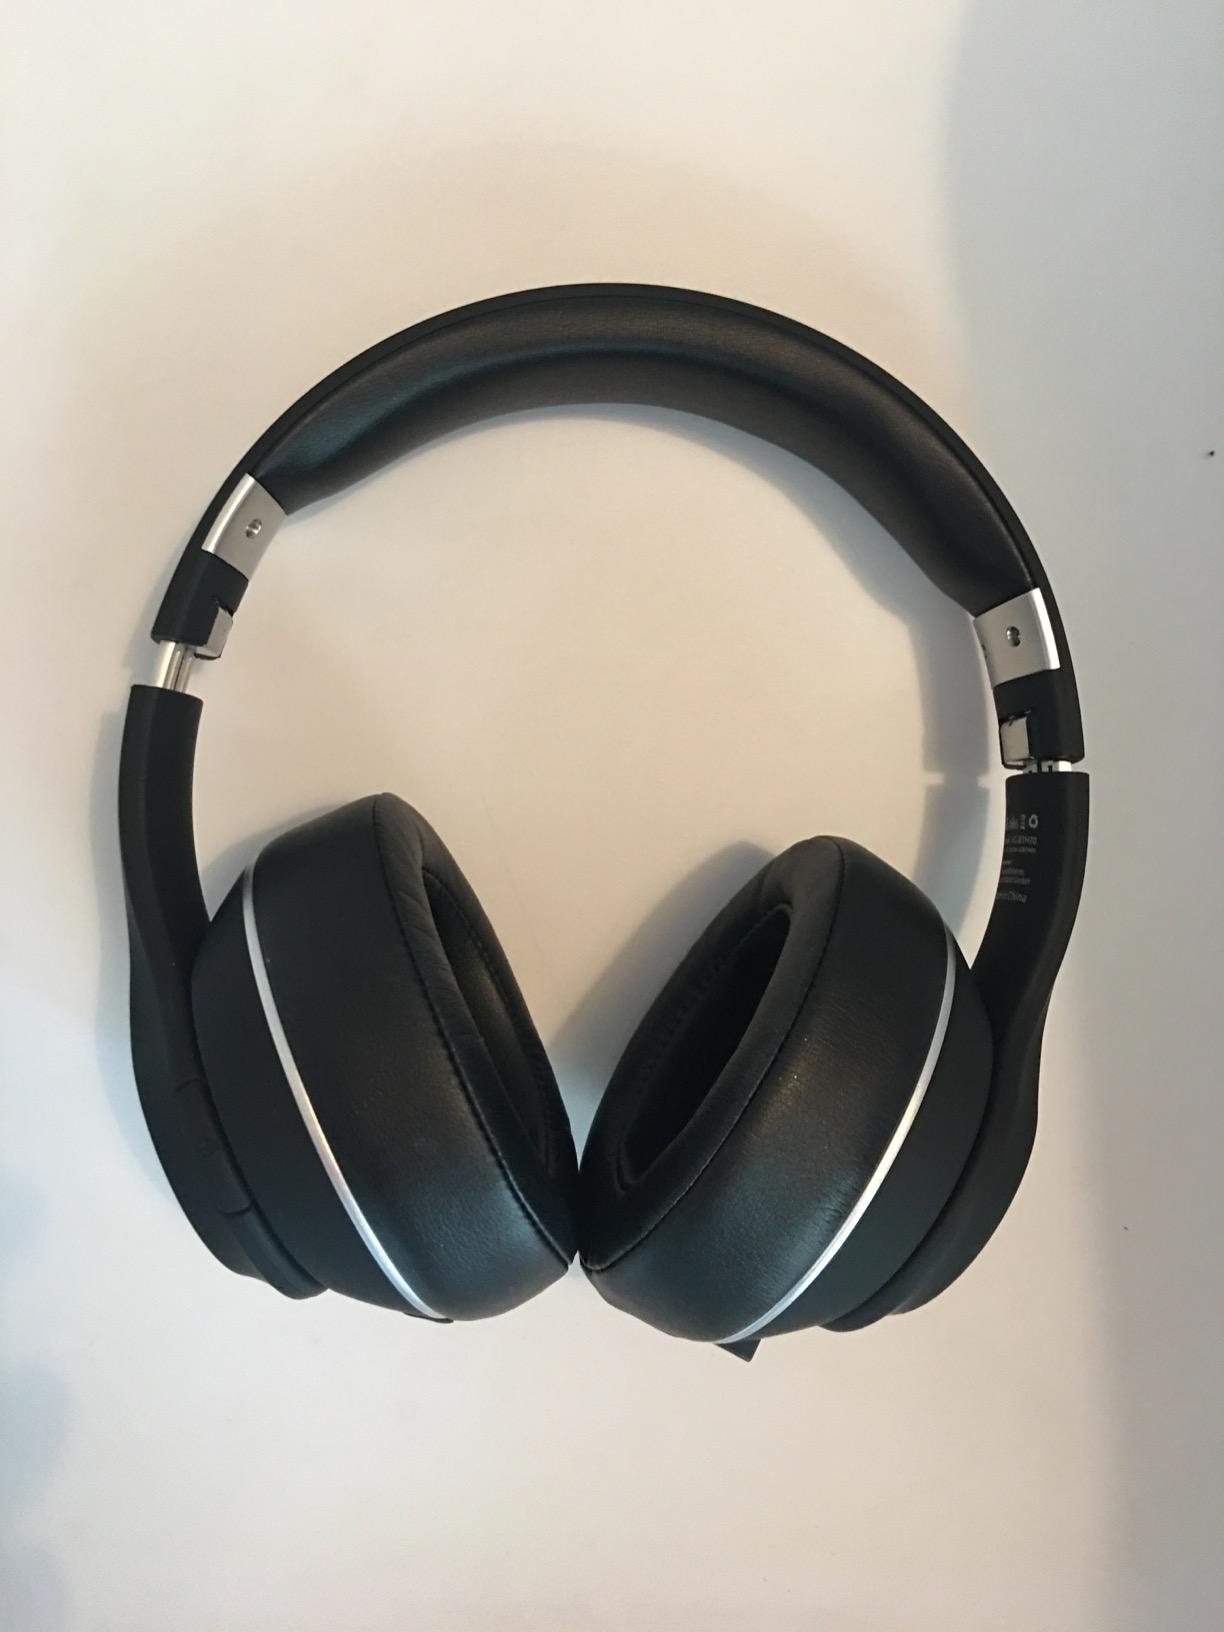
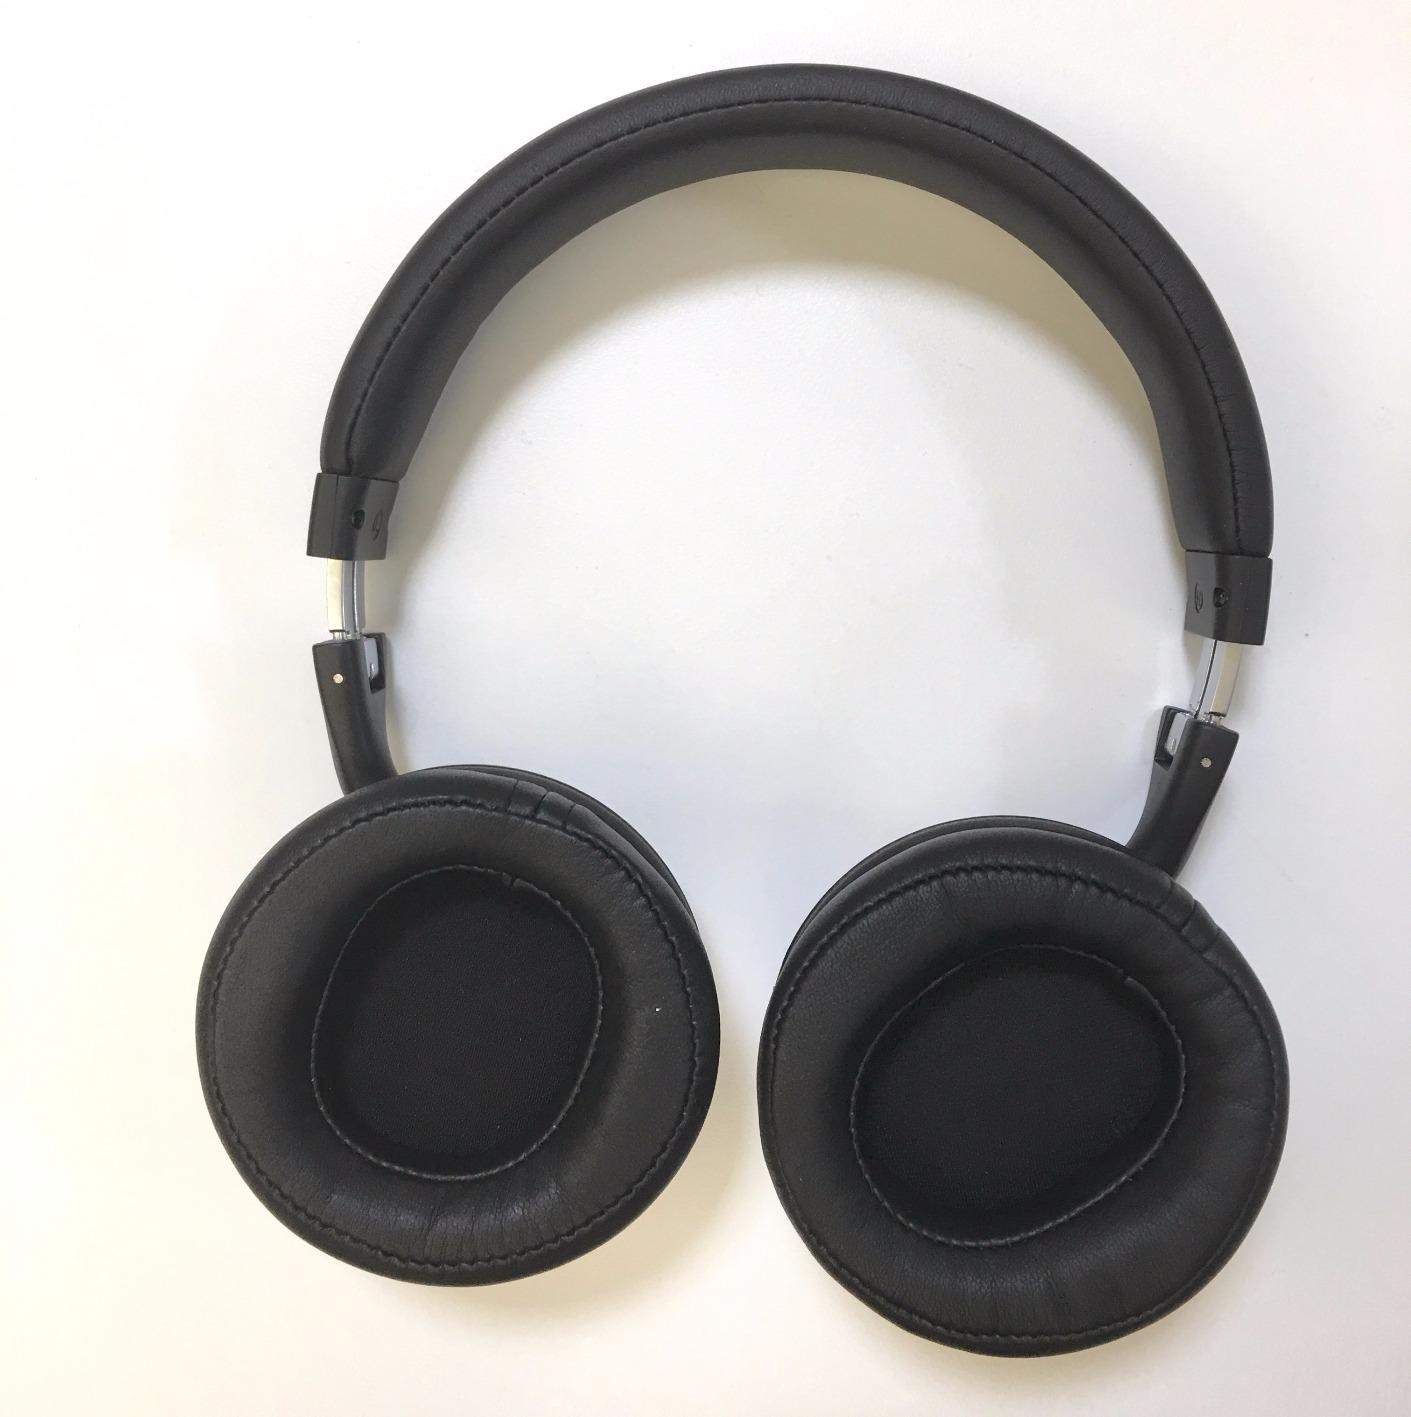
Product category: headphones
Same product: no